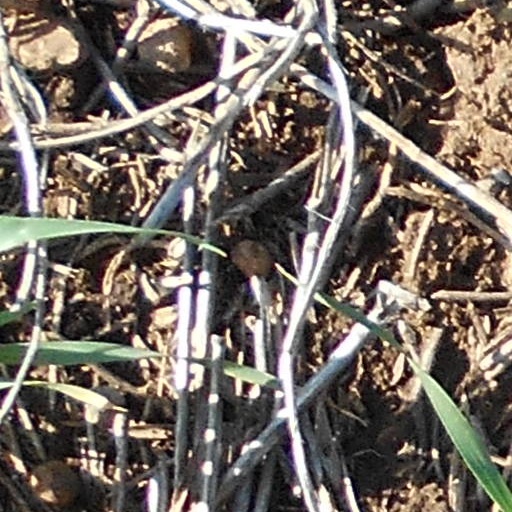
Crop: wheat